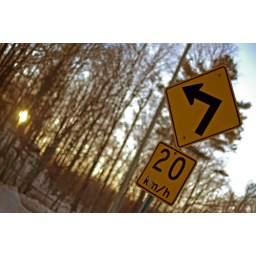
Taken w/ 50mm f/1.4The speed limit sign near the road to Lemoine's Point.